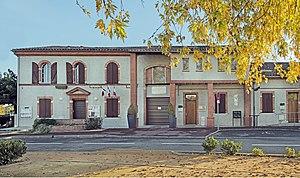
Seilh est une commune française située dans le département de la Haute-Garonne, en région Occitanie.